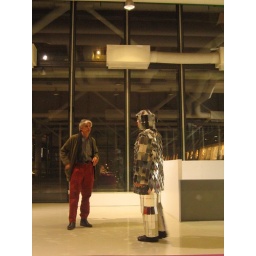
glass mosaic man walking in centre pompidou